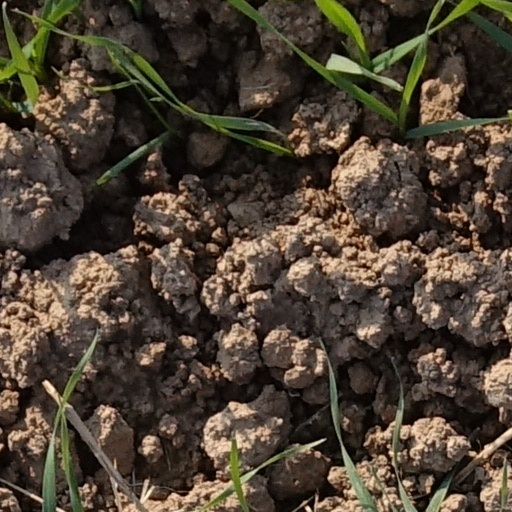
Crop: wheat